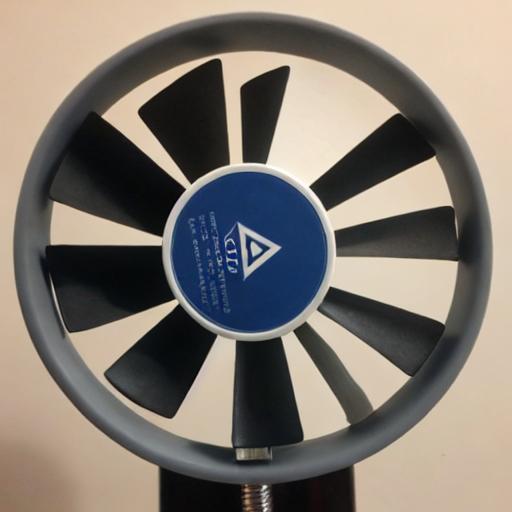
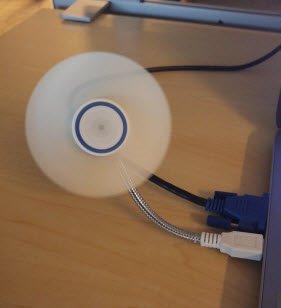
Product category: fan
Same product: no